V Corps (Union army)

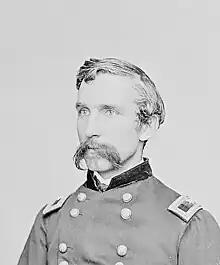
Col. Joshua L. Chamberlain

The V Corps saw action at the Second Battle of Bull Run, fighting on the left wing of the Union army. Losses of the small corps were 331 killed, 1,364 wounded, and 456 missing; a total of 2,151, out of about 6,500 engaged. Two of the corp's six brigades were not engaged and George Morell was temporarily detached, his division being commanded by Brig. Gen Daniel Butterfield. One brigade, composed of two regiments under Gouverneur K. Warren, made a futile stand against the Confederate attack on the Union left flank.